Last of the Renegades

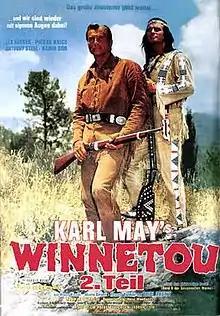
Film poster

Last of the Renegades ( and also known as "Winnetou: Last of the Renegades") is a 1964 German-Italian Western film directed by Harald Reinl and starring Pierre Brice, Lex Barker, and Anthony Steel. It is based on a Karl May novel, and was part of a series of adaptations produced by Rialto Film. The film is a sequel to "Apache Gold".